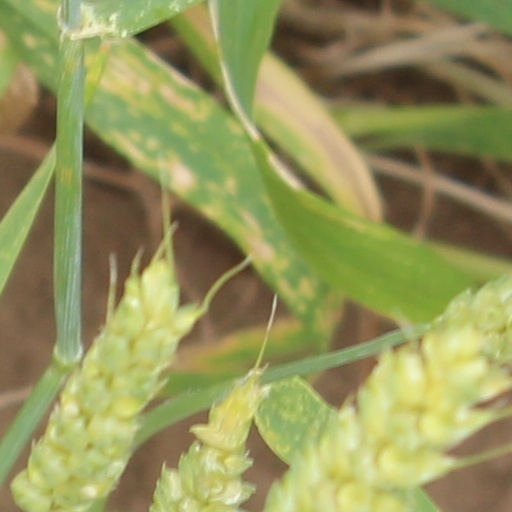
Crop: wheat